Mario Kart Arcade GP

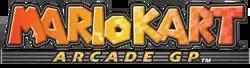
Logo used for the initial installment, "Mario Kart Arcade GP" (2005)

is a sub-series of arcade games in Nintendo's "Mario Kart" series developed specifically for arcades in collaboration with Namco (later Bandai Namco Games and Bandai Namco Amusement). To date, four entries have been released—"Mario Kart Arcade GP" (2005), "Mario Kart Arcade GP 2" (2007), "Mario Kart Arcade GP DX" (2013), and "Mario Kart Arcade GP VR" (2017). With the exception of "Arcade GP DX", the games are considered to be relatively rare outside of Japan, with the fourth title not seeing a release outside of Japan at all. The games have been generally well-received by critics, who have praised the game's transition of traditional "Mario Kart" gameplay into an arcade game format, while lamenting that none of the entries have been released outside of the arcade format onto any of Nintendo's home video game consoles.